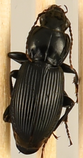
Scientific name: Pterostichus novus
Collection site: Steigerwaldt-Chequamegon NEON (STEI), plot STEI_003